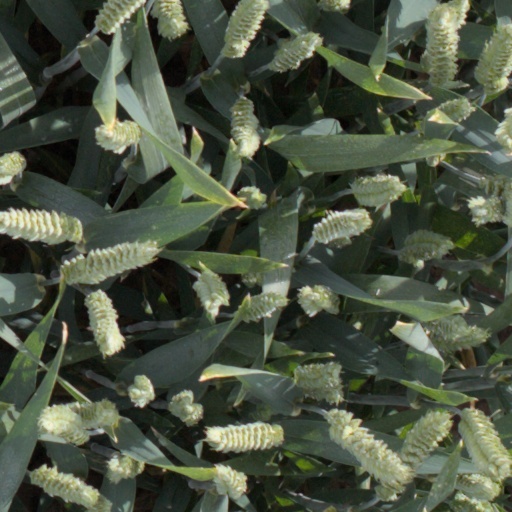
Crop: wheat